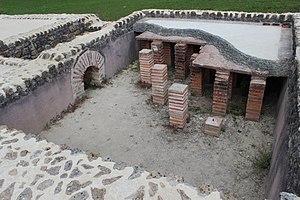
Pilettes et praefurnium de la maison au grand péristyle de Vieux-la-Romaine (Calvados, Normandie, France).
La Maison au grand péristyle ou de manière erronée Villa au grand péristyle, aussi appelée domus du bas de Vieux, est une domus gallo-romaine du site archéologique de Vieux-la-Romaine, l'antique Aregenua, située à environ 15 km au sud de Caen.